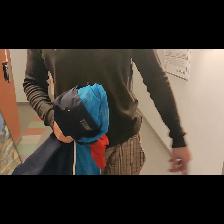
Label: Human